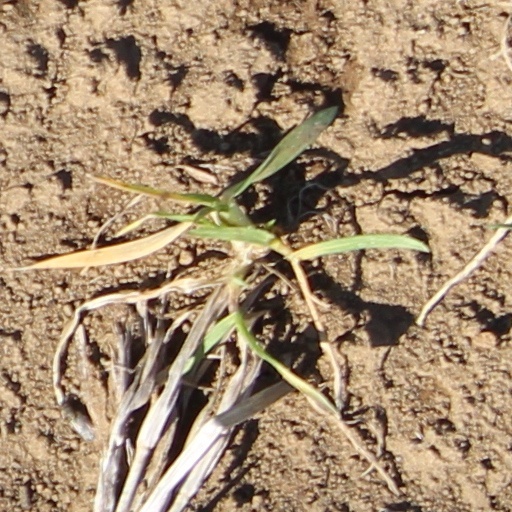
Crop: wheat